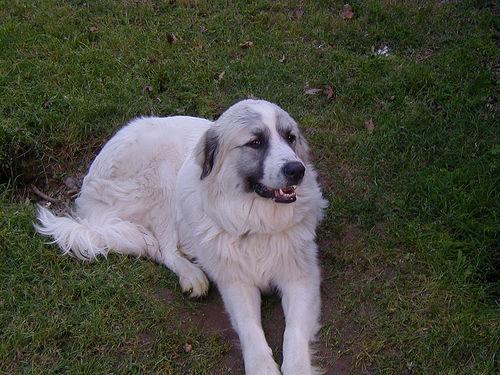
Breed: great pyrenees